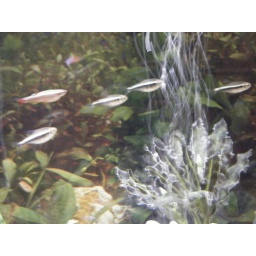
A white cloud swims along with his black neon tetra tankmates in my 20 gallon freshwater tank.